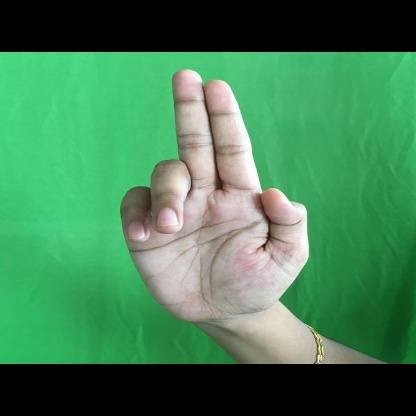
Mudra: Ardhapathaka